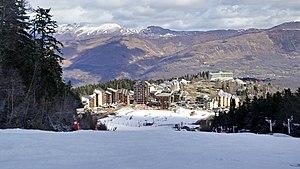
Vue de la station Ax 3 domaines (secteur Bonascre) depuis la piste bleue de même nom. On distingue au pied de la piste l'espace Évolution, et la remontée mécanique Lisière à droite.
Ax 3 Domaines, anciennement appelée « Ax-Bonascre », est une station de sports d'hiver des Pyrénées créée en décembre 1955 et située en Ariège. La station est implantée à huit kilomètres d'Ax-les-Thermes sur les hauteurs de la commune, au cœur de la vallée d'Ax, dans la vallée de la Haute-Ariège. Elle est distante de 30 kilomètres de la frontière entre la France et l'Andorre au sud, 30 kilomètres de Tarascon-sur-Ariège au nord-ouest, 20 kilomètres du col de Pailhères à l'est et 120 kilomètres de Toulouse au nord.